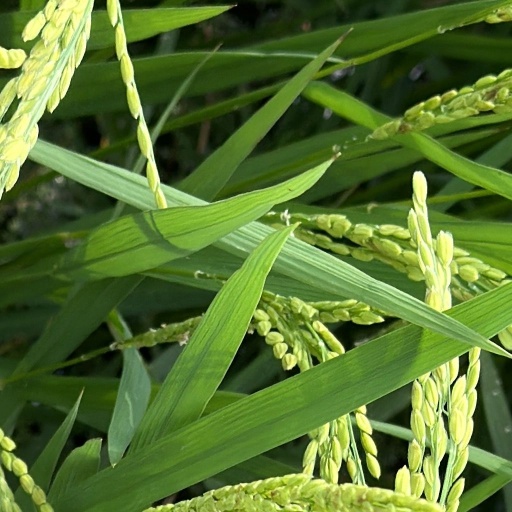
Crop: rice